Scott Heckert

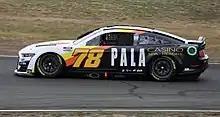
Heckert’s No. 78 car at Sonoma Raceway in 2022

Heckert made his NASCAR Cup Series debut on February 21, 2021, driving for Live Fast Motorsports in the No. 78 Ford at the Daytona International Speedway road course.